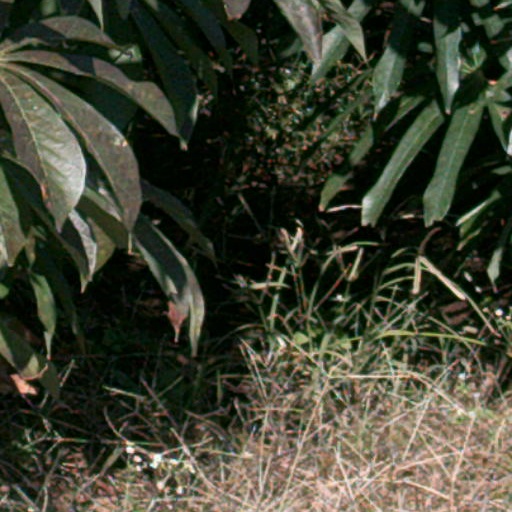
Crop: cassava